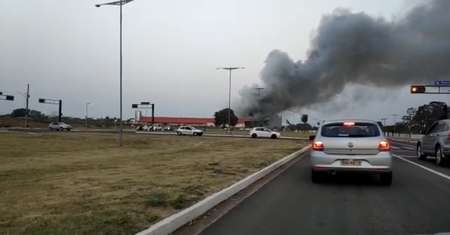
Fire: no
Smoke: yes